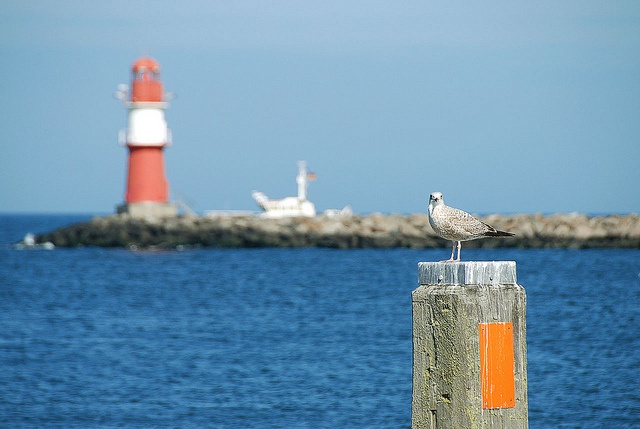
There is a seagull standing on a brick pole next to the ocean and a light house
A lone seagull sits on a post with a light house in the background.
Seagull sitting on a post near a lighthouse on the water.
A bird that is sitting by some water.
A seagull is standing on a post with a view of a lighthouse.